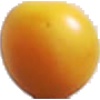
Label: cherry_wax_yellow